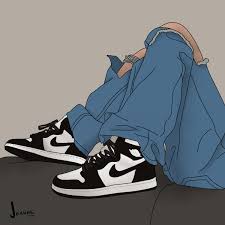
Label: Sneaker